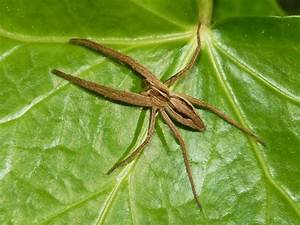
Label: ragno